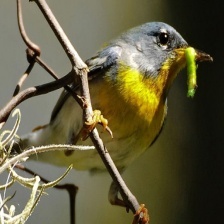
Species: NORTHERN PARULA
Scientific name: SETOPHAGA AMERICANA